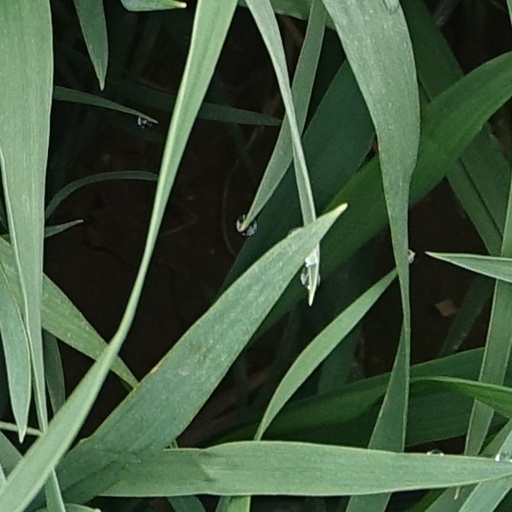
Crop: wheat